Chlothar I

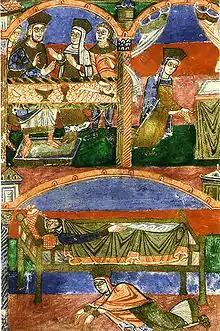
Radegonde's wedding, depiction of her praying, and prostrate in the marital bed

Chlothar married Guntheuc, Queen of Orléans and widow of Chlodomer, his brother. This union gave Chlothar access to Chlodomer's treasury and ensured Guntheuc's position as sole heiress to King Godegisel lands; Frankish law allowed a woman to inherit land if she had no sons.